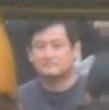
Age: 37